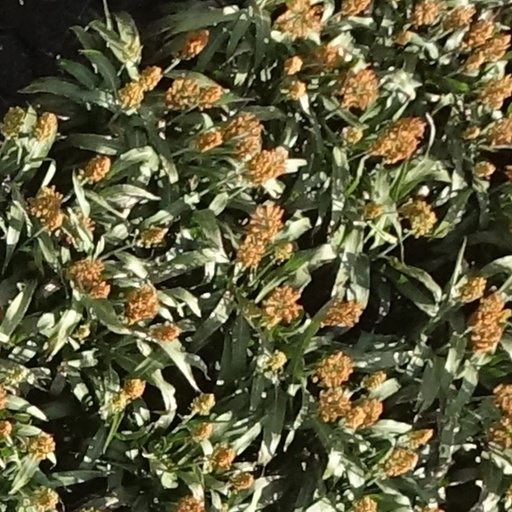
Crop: sorghum